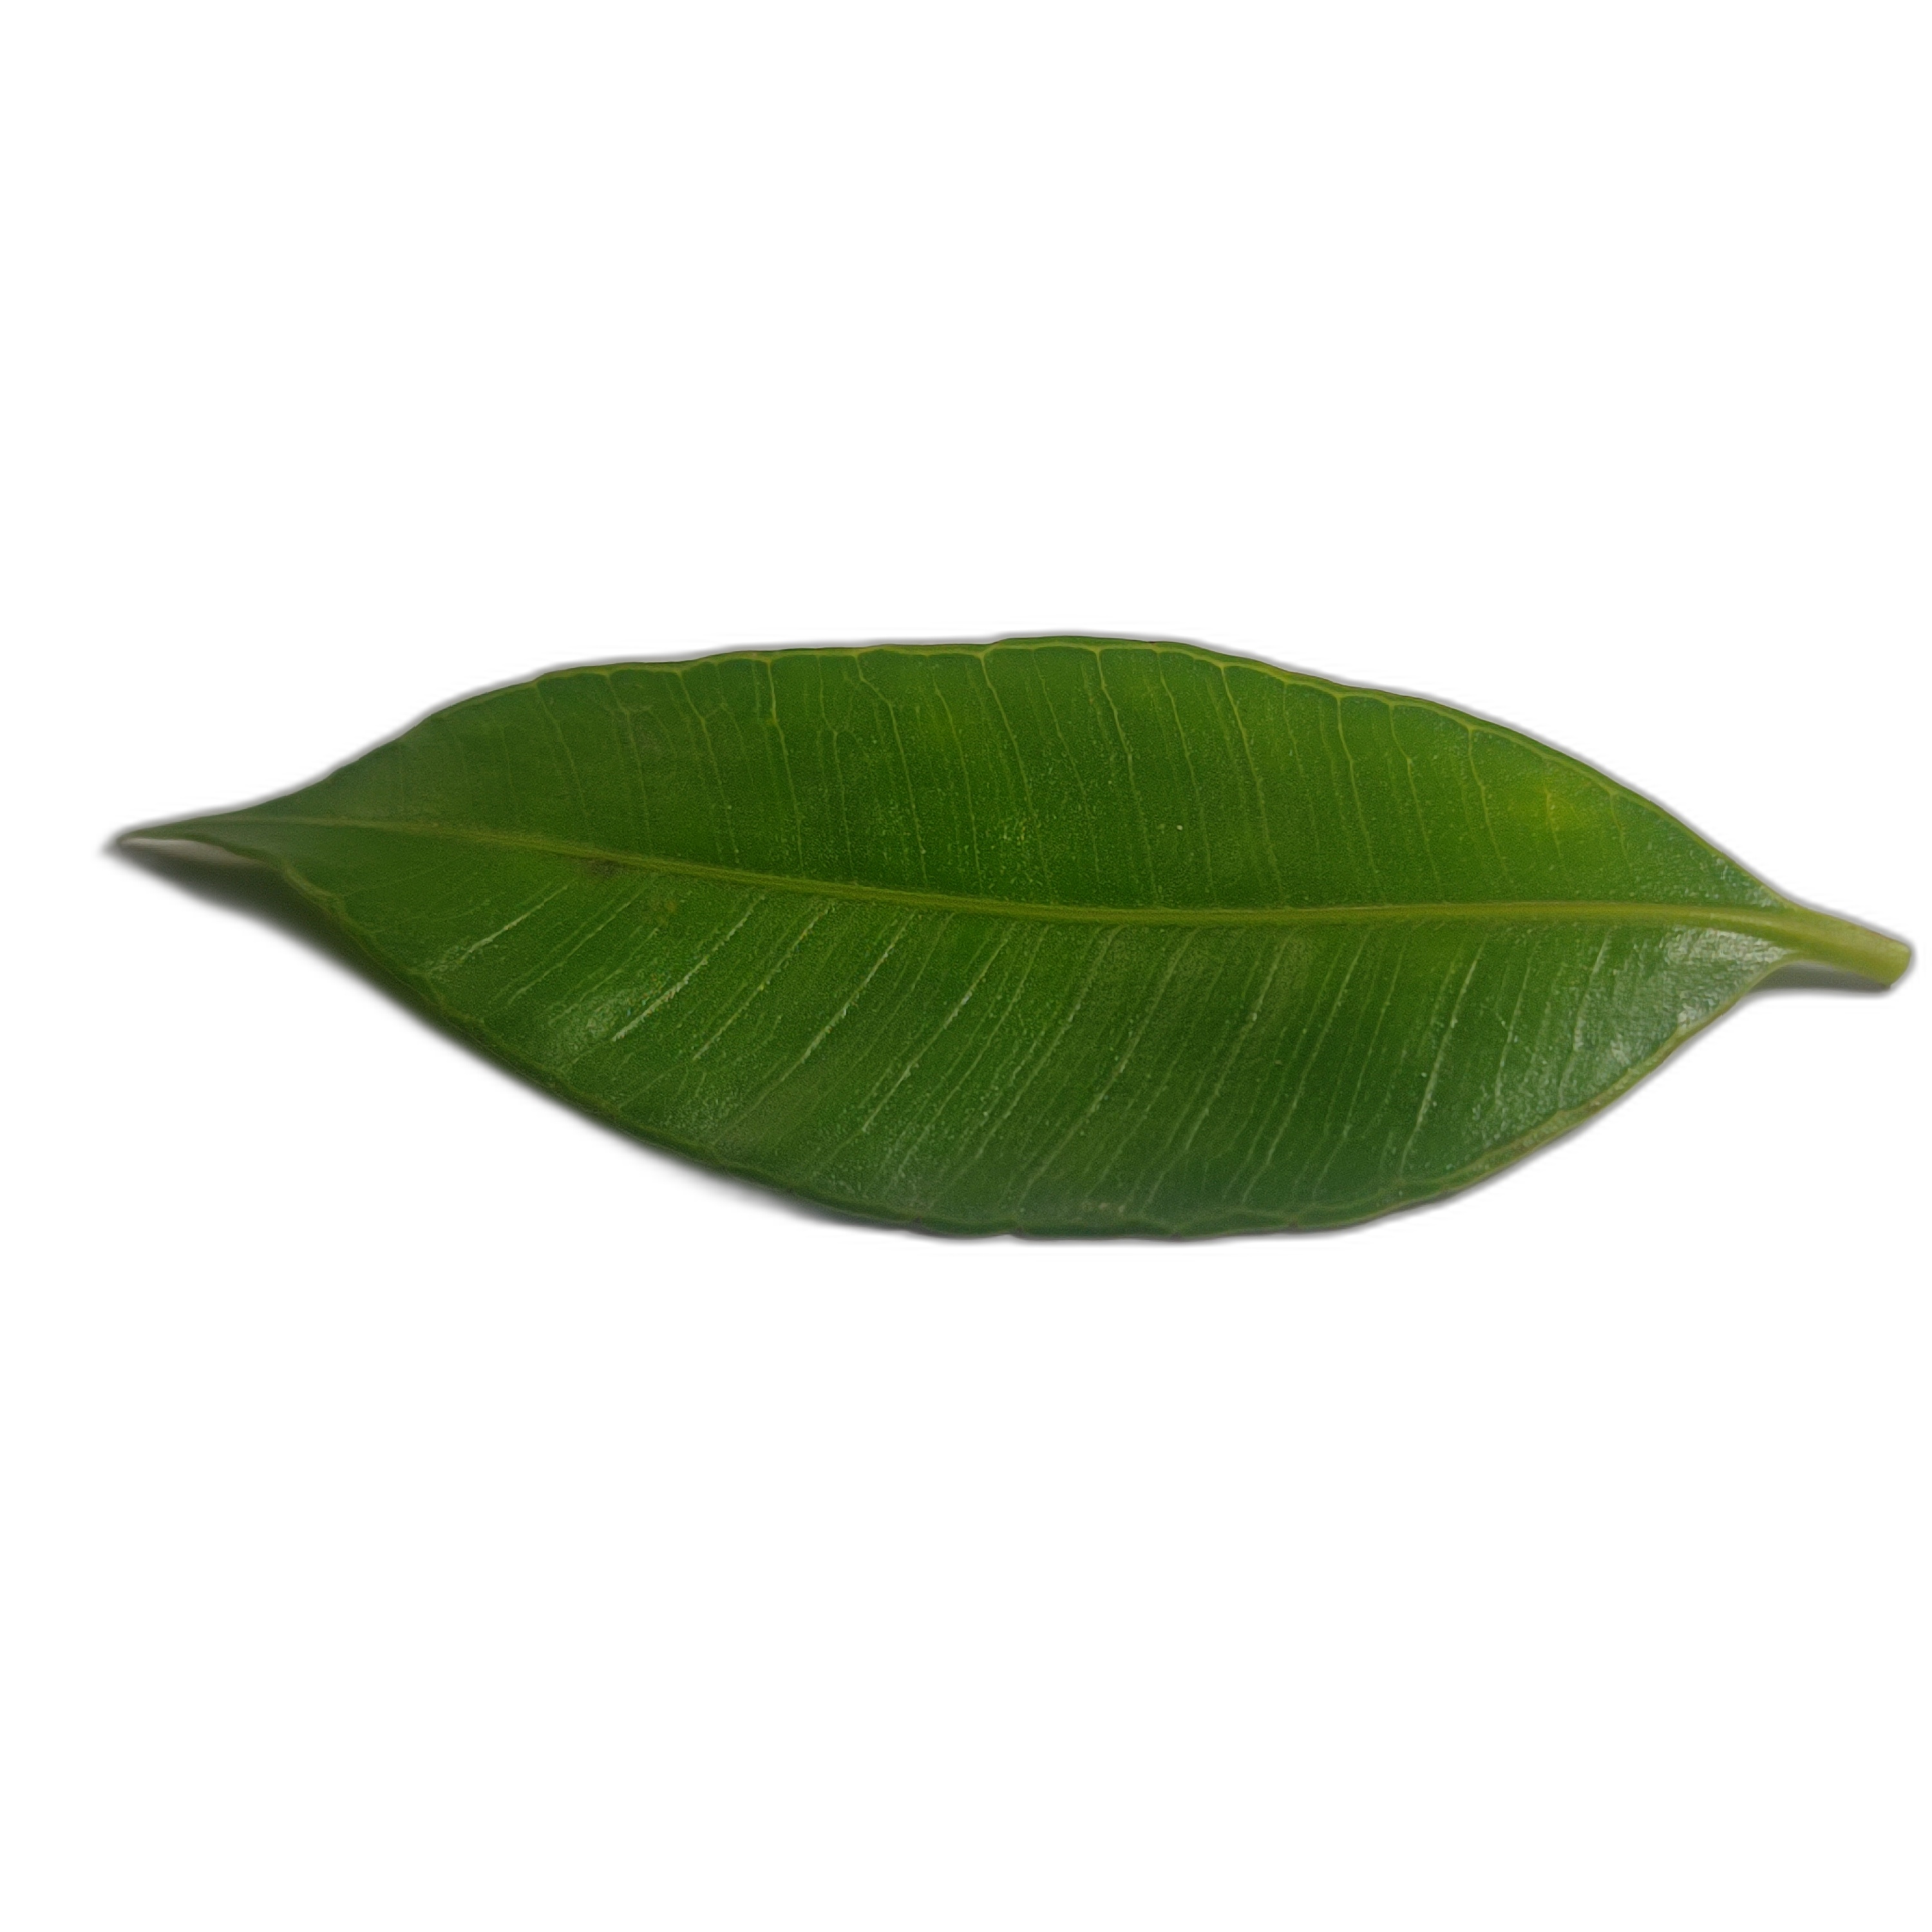
Label: healthy